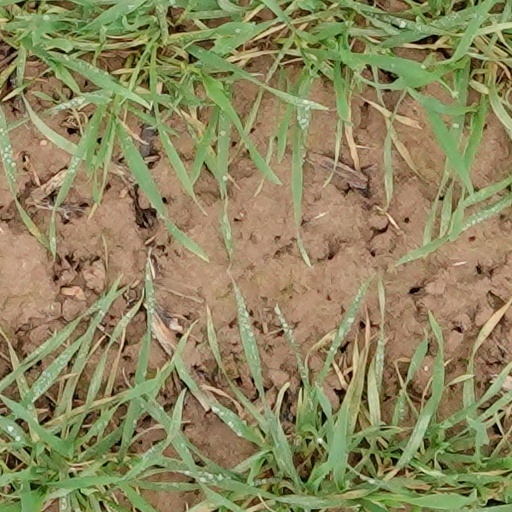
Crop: wheat